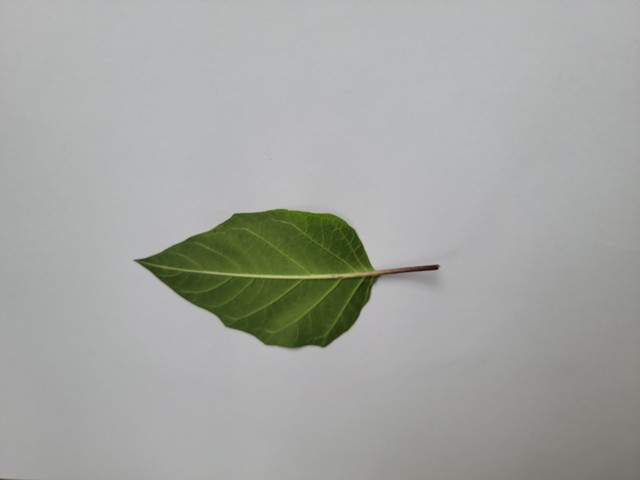
Plant: kalodhutura